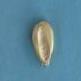
Maize quality: Good